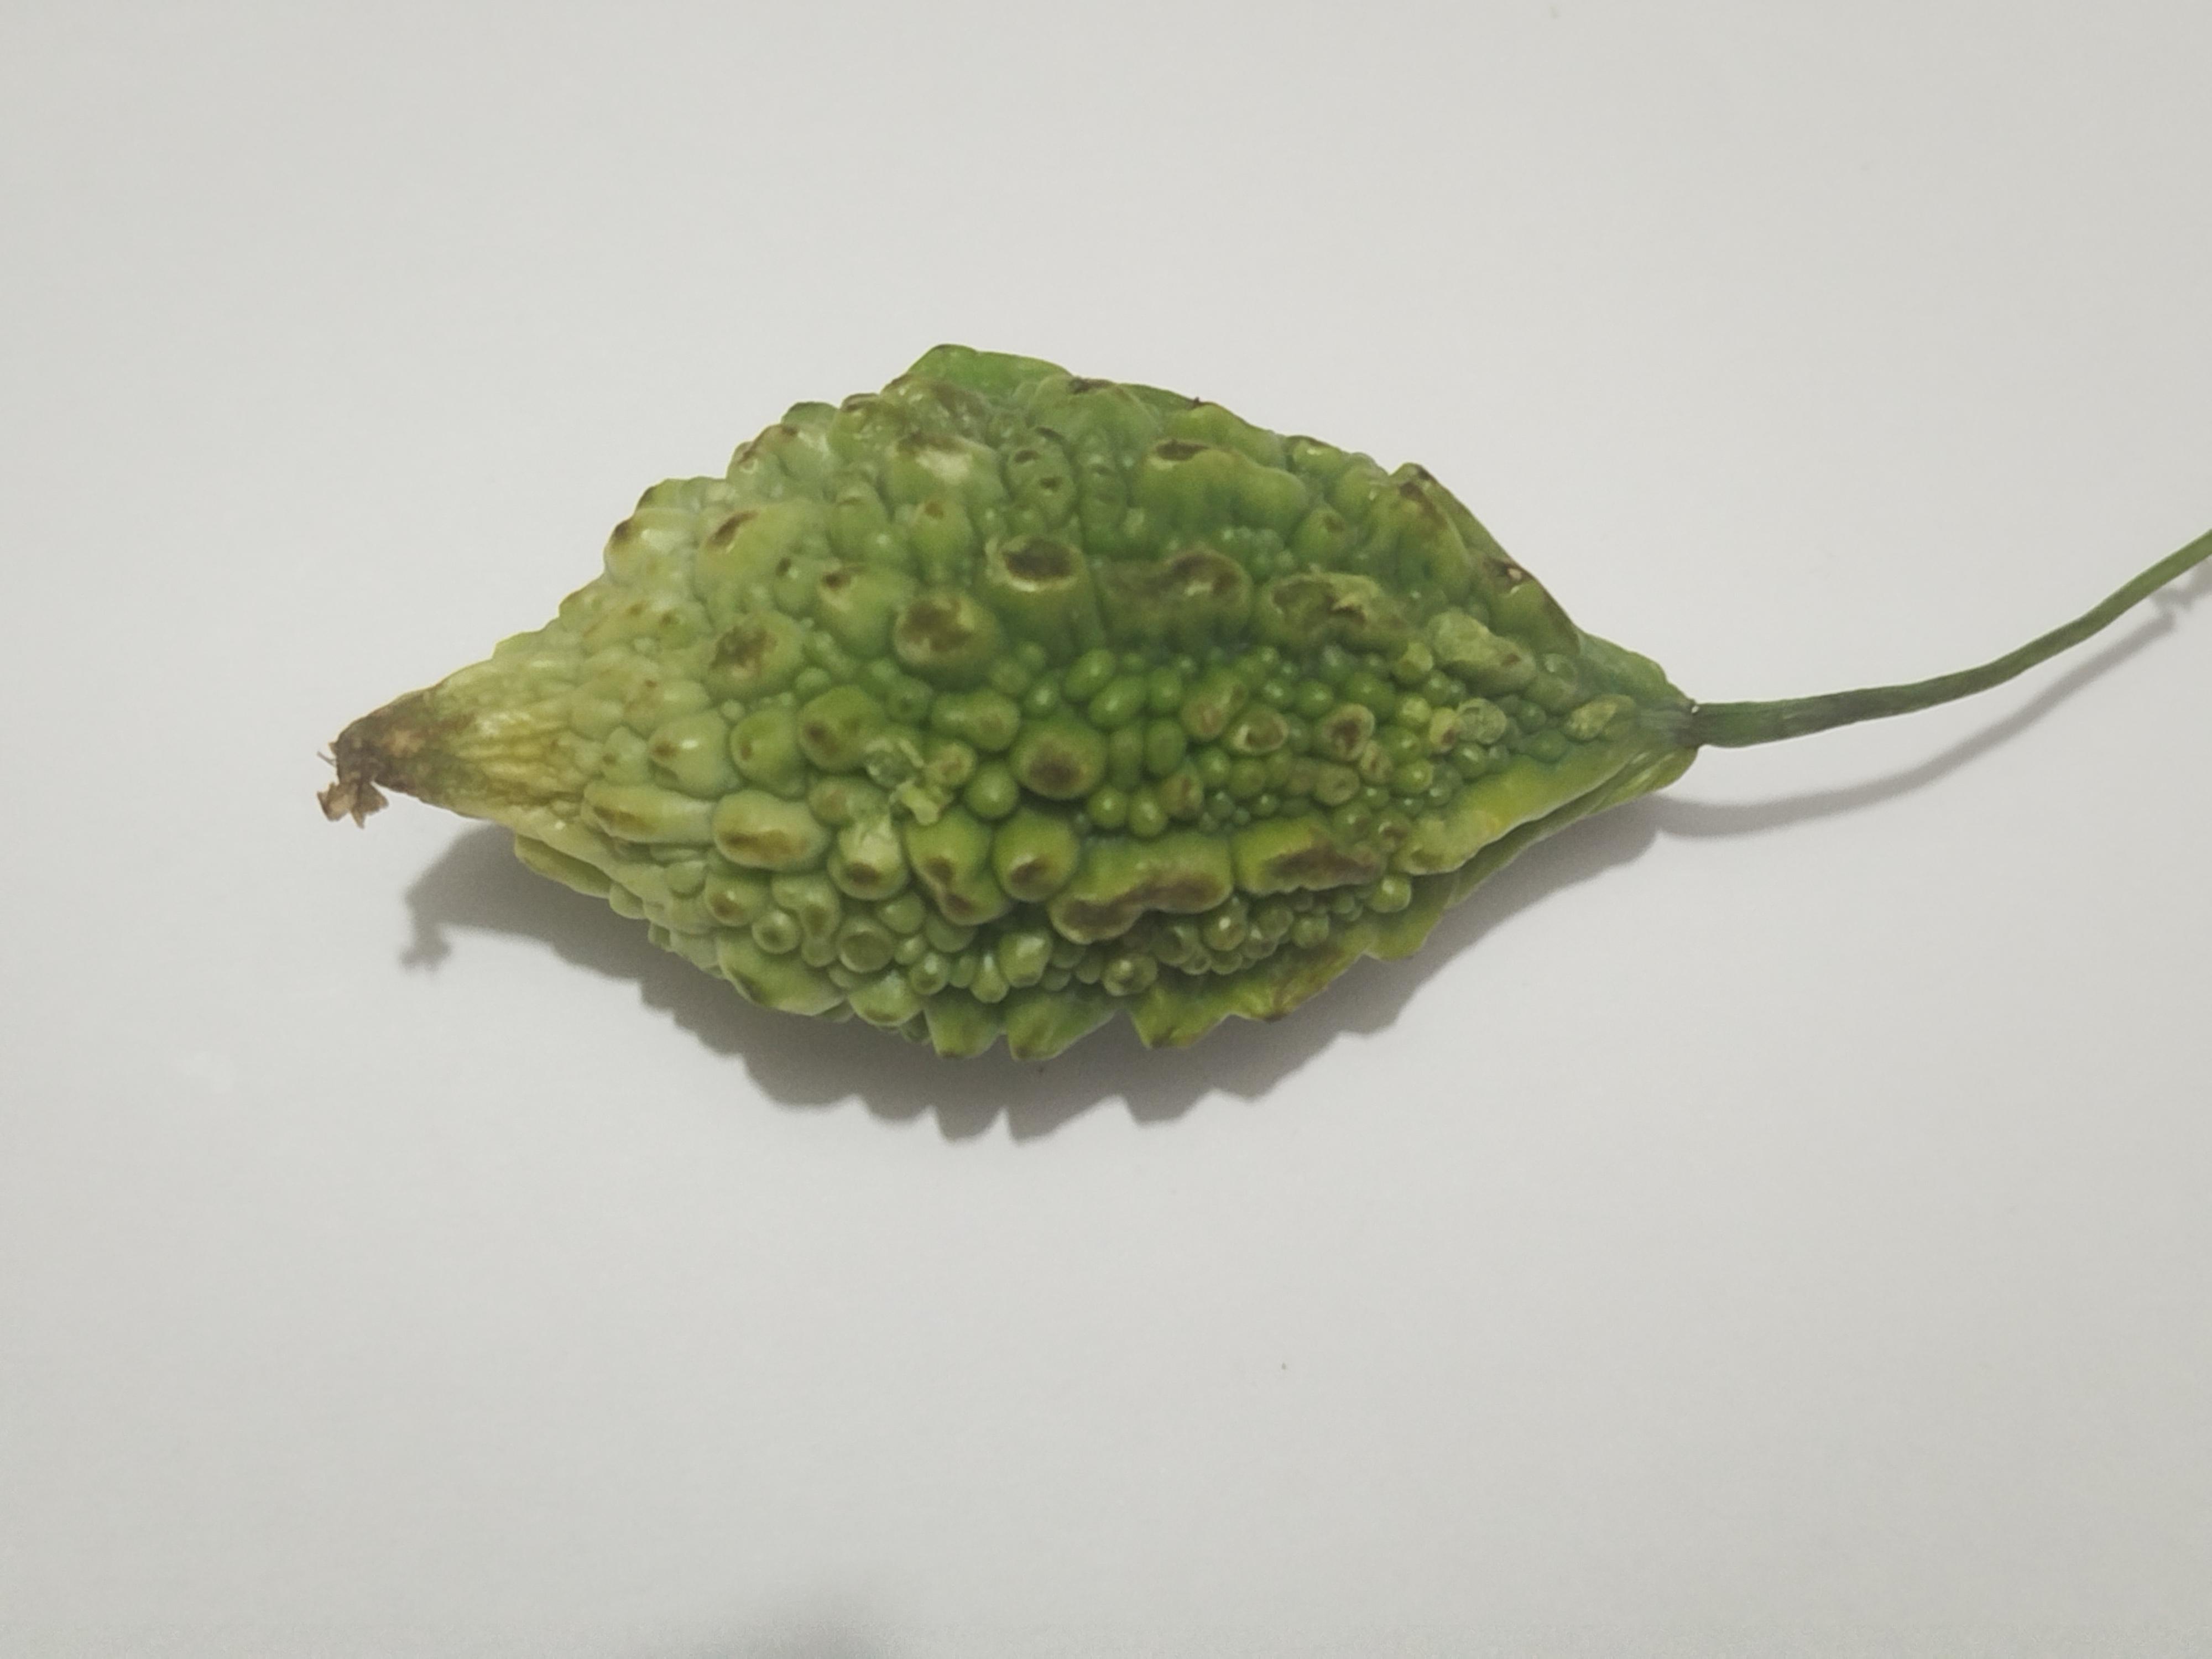
Label: Bitter melon